Turks in the Netherlands

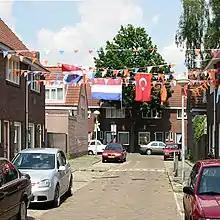
Flags of the Netherlands and Turkey hang side-by-side in Stratum, Eindhoven, during the 2008 UEFA European Football Championship

Turkish immigrants first began to settle in big cities in the Netherlands such as Amsterdam, Rotterdam, The Hague and Utrecht as well as the regions of Twente and Limburg, where there was a growing demand for industrial labour. However, not only the large cities but also medium-sized cities, and even small villages attracted the Turks.